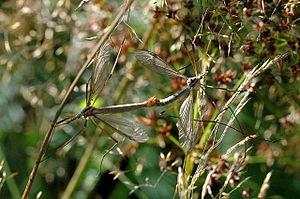
La tipule des prairies, communément appelée « cousin » ou « mouche-faucheux », est une espèce d'insectes diptères de la famille des Tipulidae, ressemblant à un moustique à très longues pattes. De la famille des mouches, pris à tort pour un moustique, cet insecte n'est pas un insecte piqueur.